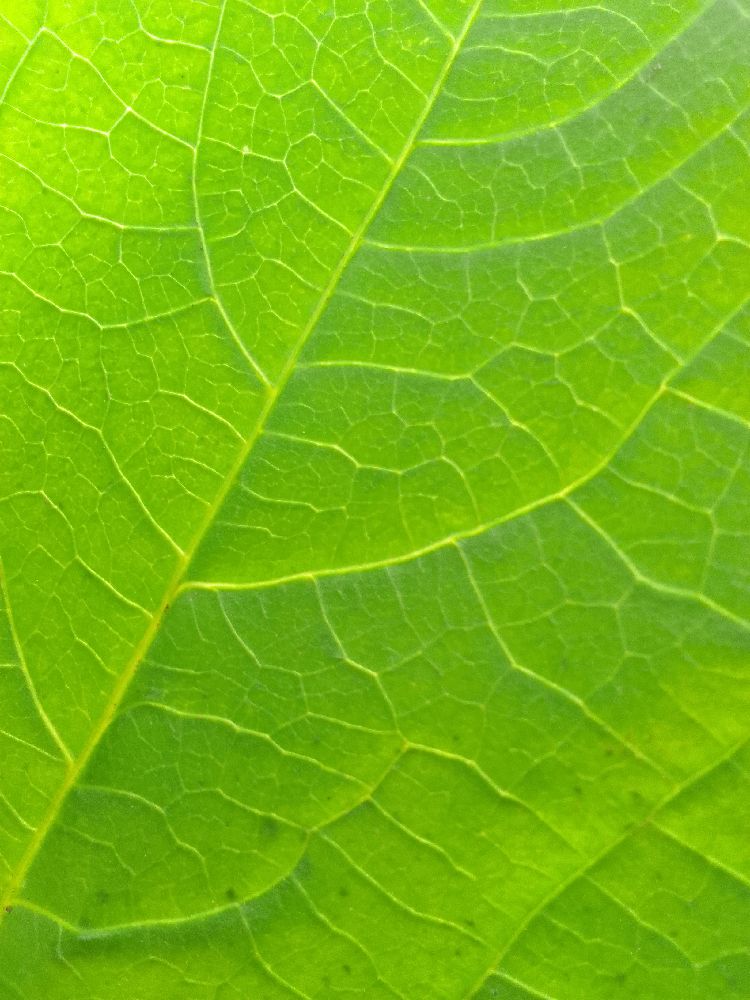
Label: healthy